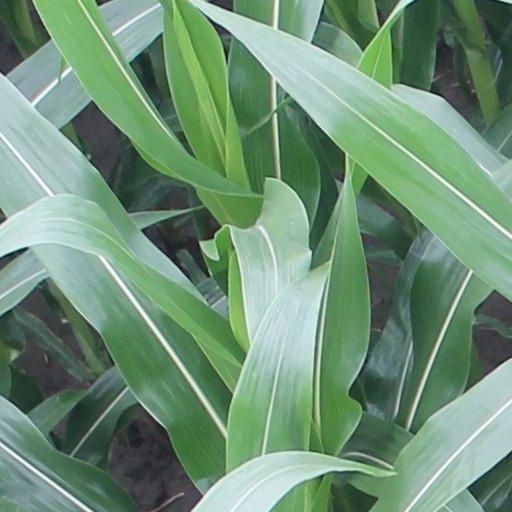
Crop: maize; corn